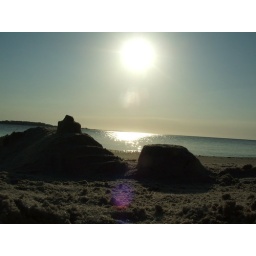
Tried my best to get a sense of what it would be like to be in this sand castle I found.